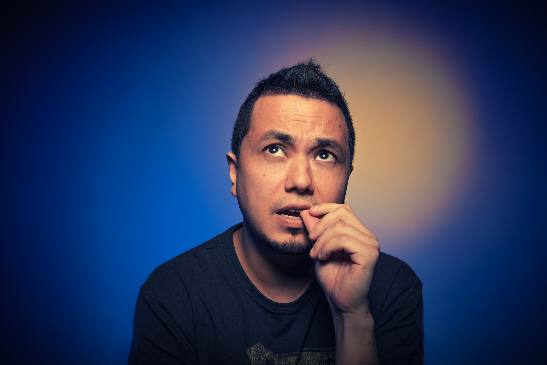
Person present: Yes